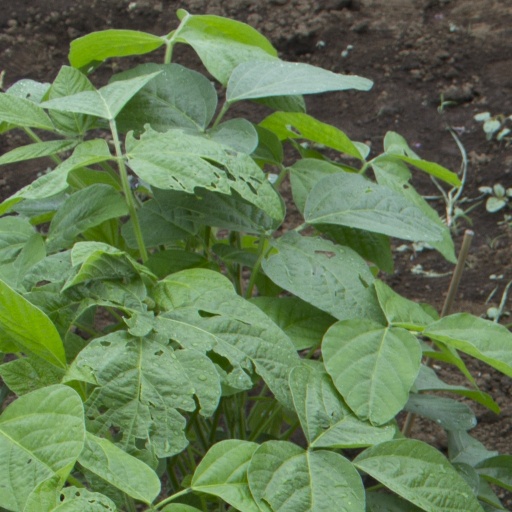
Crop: soybean